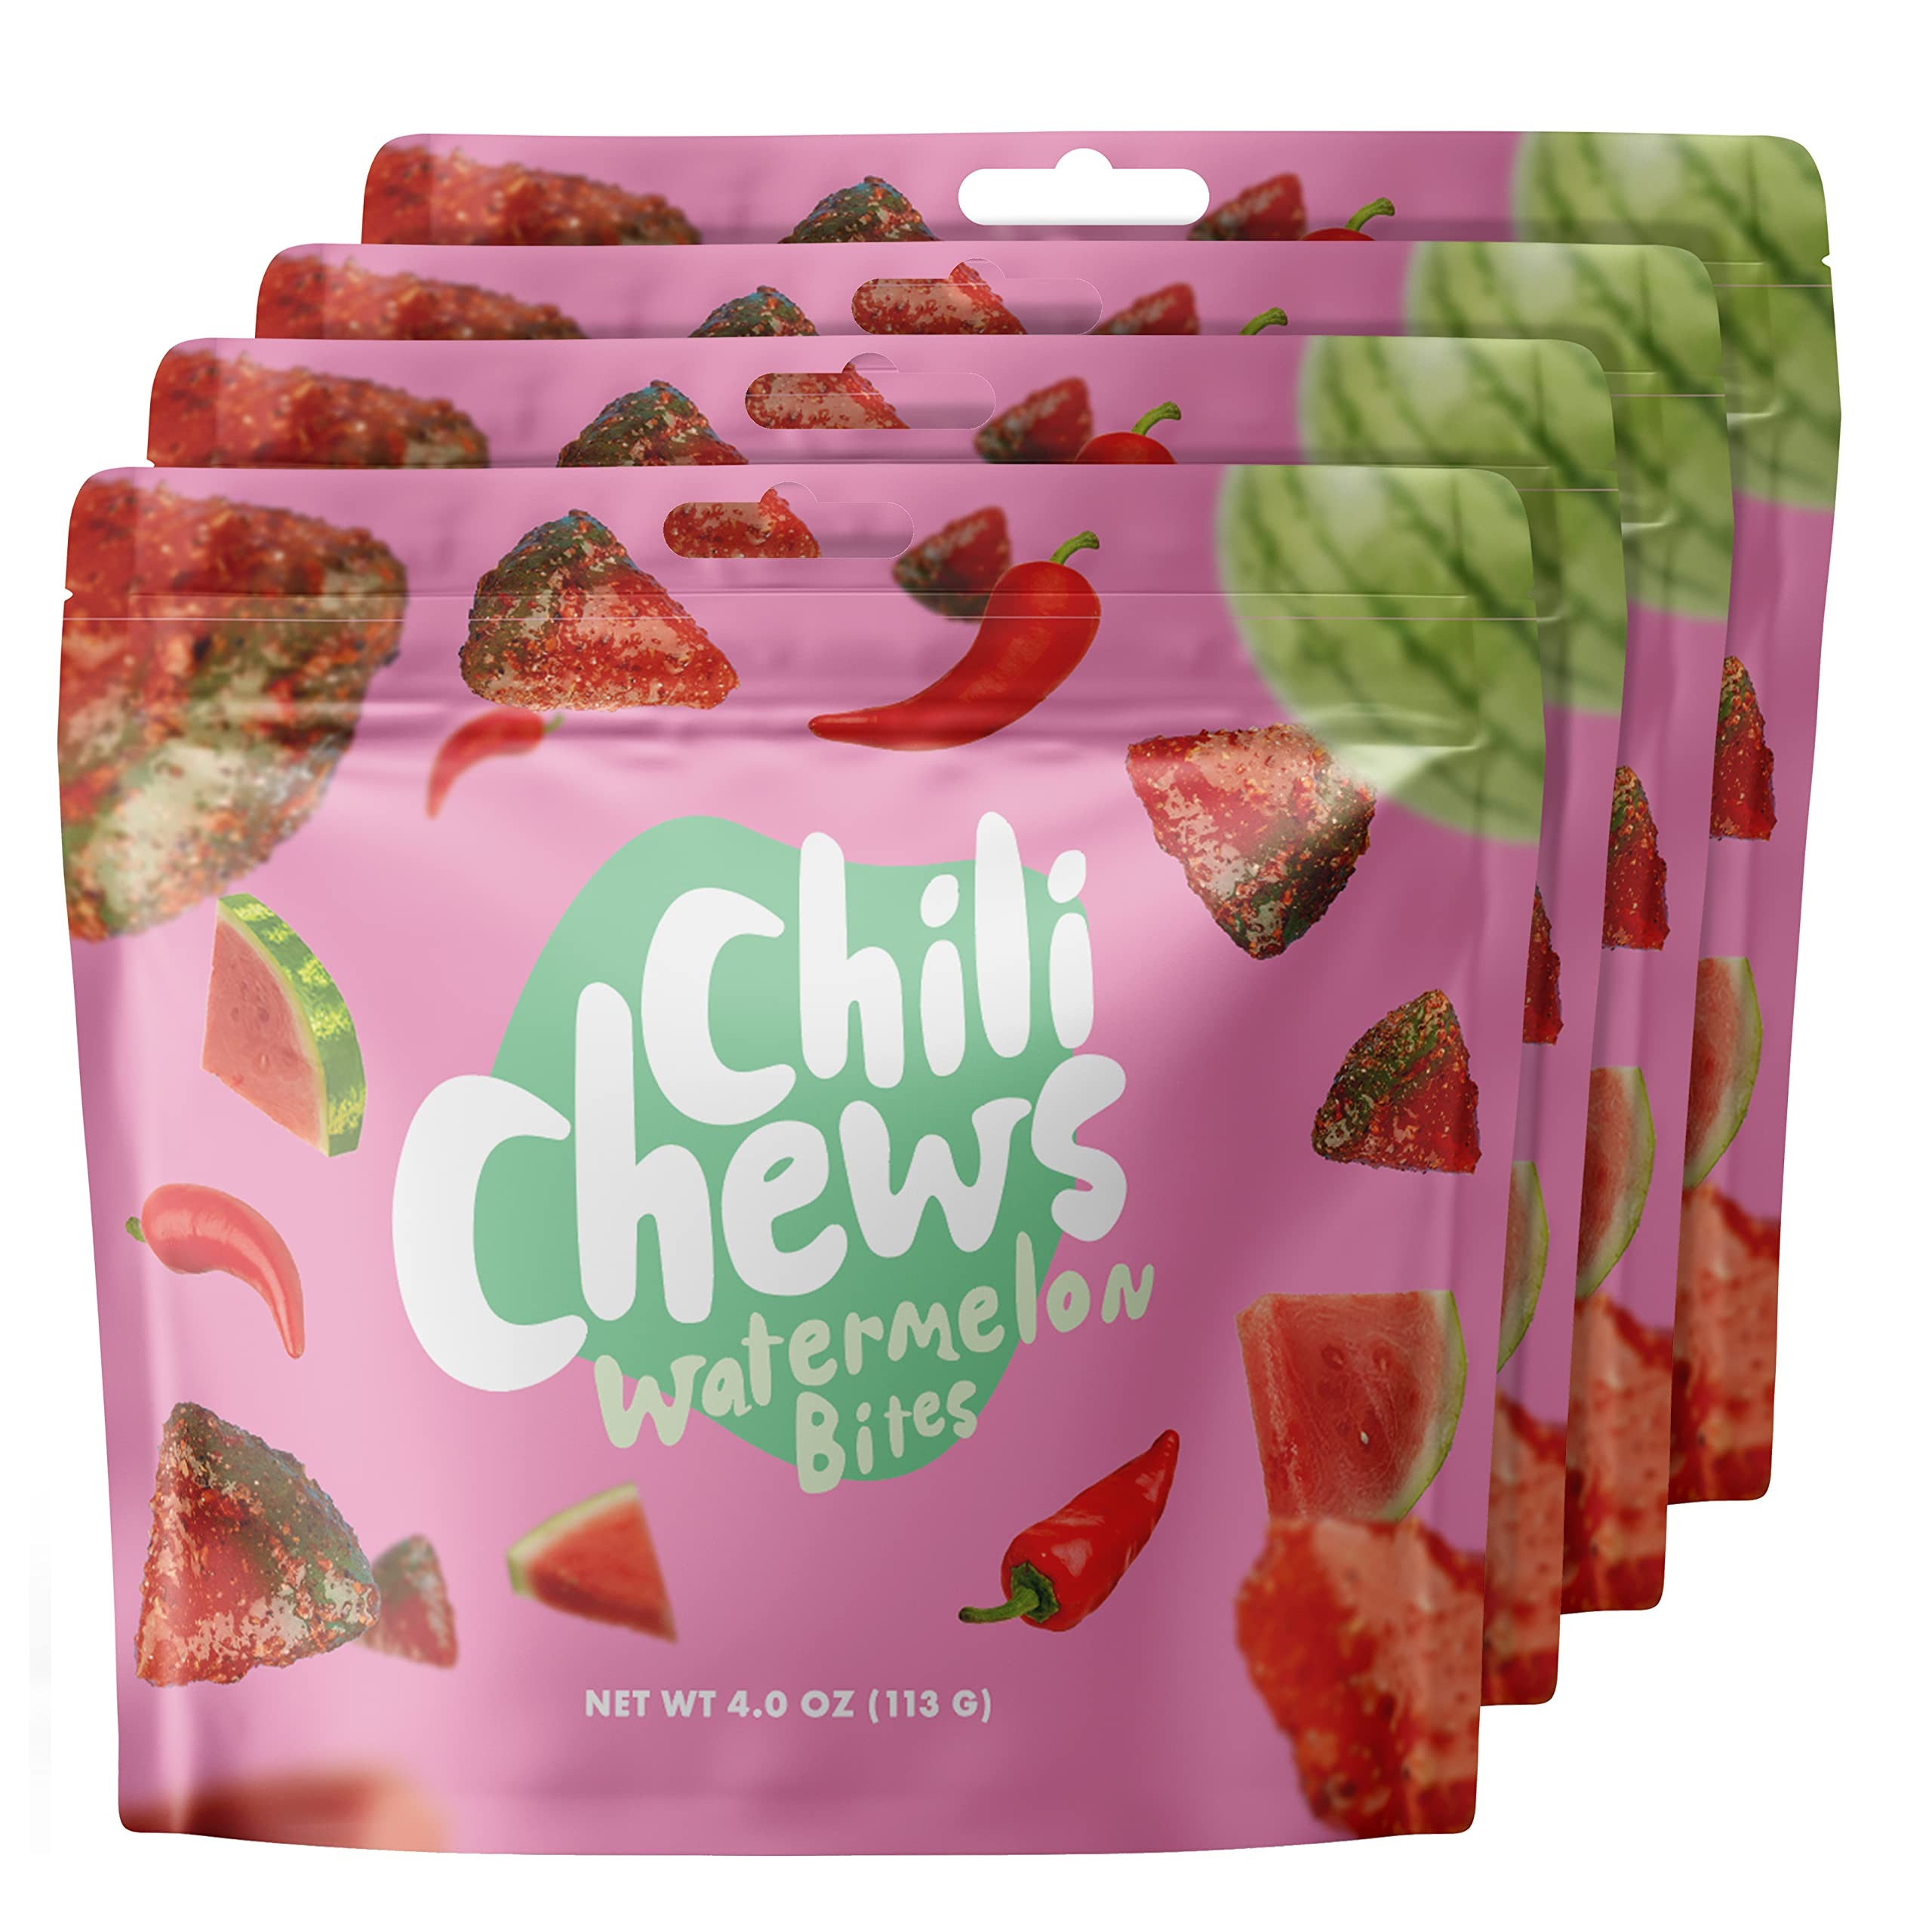
Item Name: Chili Chews Great Tasting Sweet Then Sour & Spicy Candy Bites, Snacks For All Ages, The Perfect Combo Of Sweet & Spicy, Mouth Watering Gummy Candy (Watermelon Bites, 4 Pack)
Bullet Point 1: SWEET & SOUR WITH A LITTLE SPICE: At first taste you get a punch of sweet juicy fruit, then comes the mouthwatering sourness, and finally you're hit with a subtle spicy flavor that will have you coming back for more.
Bullet Point 2: MOUTHWATERING TASTE: Our customers rave about our delicious taste! Upon opening, you'll immediately love the mouthwatering flavor. Whether you're looking for something sweet or something sour, or you just can't resist a little spice, these chili chews have it all. Not only do these chili chews have a delicious watermelon flavor, but they're also packing a little heat. Perfect for those who love a little spice in their life.
Bullet Point 3: GLUTEN FREE & VEGAN: Tired of always having to eat unhealthy snacks? These chili chews are the perfect solution. They're delicious, and easy to take with you wherever you go. Why not enjoy your favorite candy without worrying about Gluten & Vegan restrictions.
Bullet Point 4: ABOUT US: The origins of Chili Chews began years before the first piece of candy was coated in spice. At just 4 years old our founders, Shant and Vicken formed a lifelong bond over their love for food and culture, enriched in their hometown of San Fernando Valley. After years of finger-licking experience and hundreds of iterations of their recipe, they knew that their candy deserved to be enjoyed by people who enjoy eating high quality, mouth-watering spicy candy.
Value: 16.0
Unit: Ounce

Price: 3.99